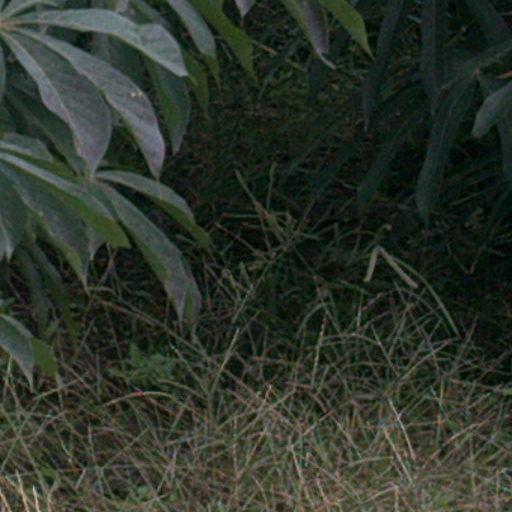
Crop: cassava